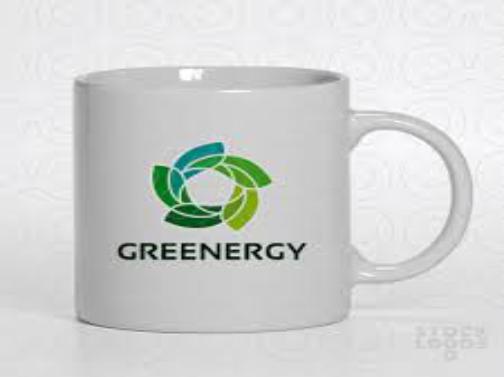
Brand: Greenergy
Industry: Others